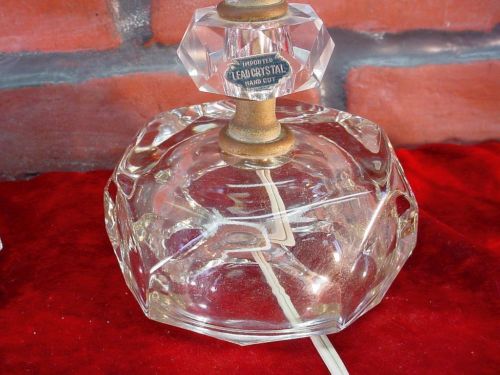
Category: lamp